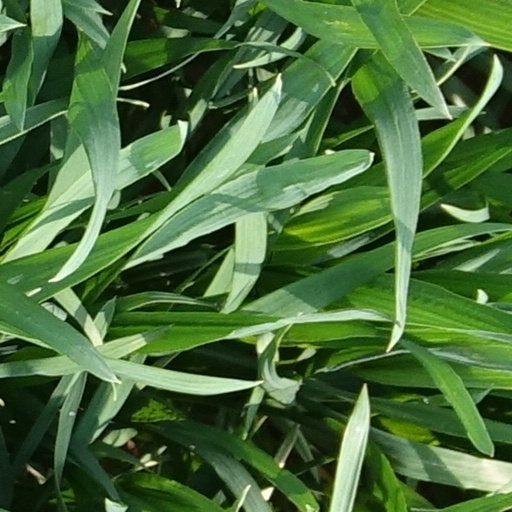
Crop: wheat